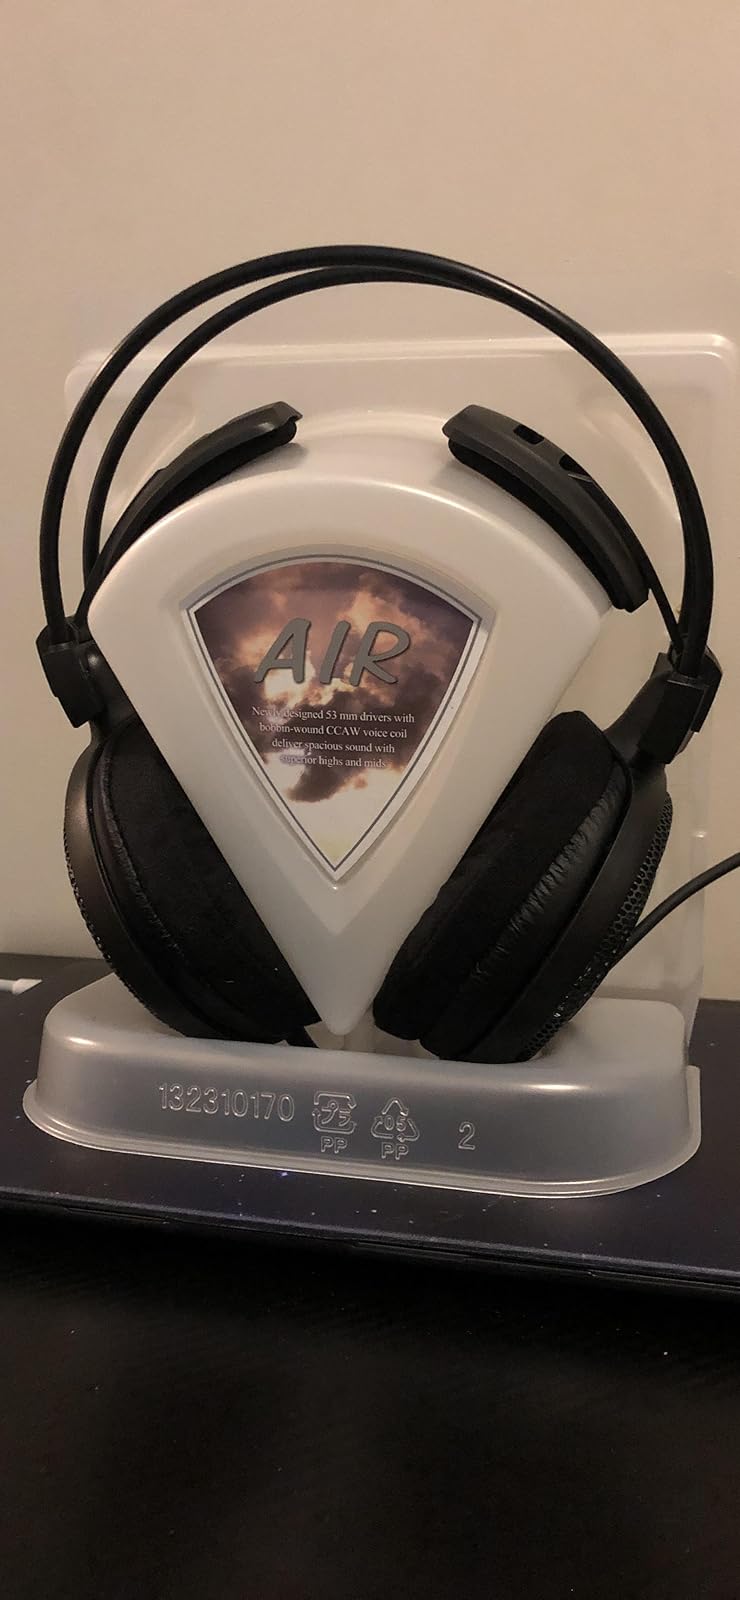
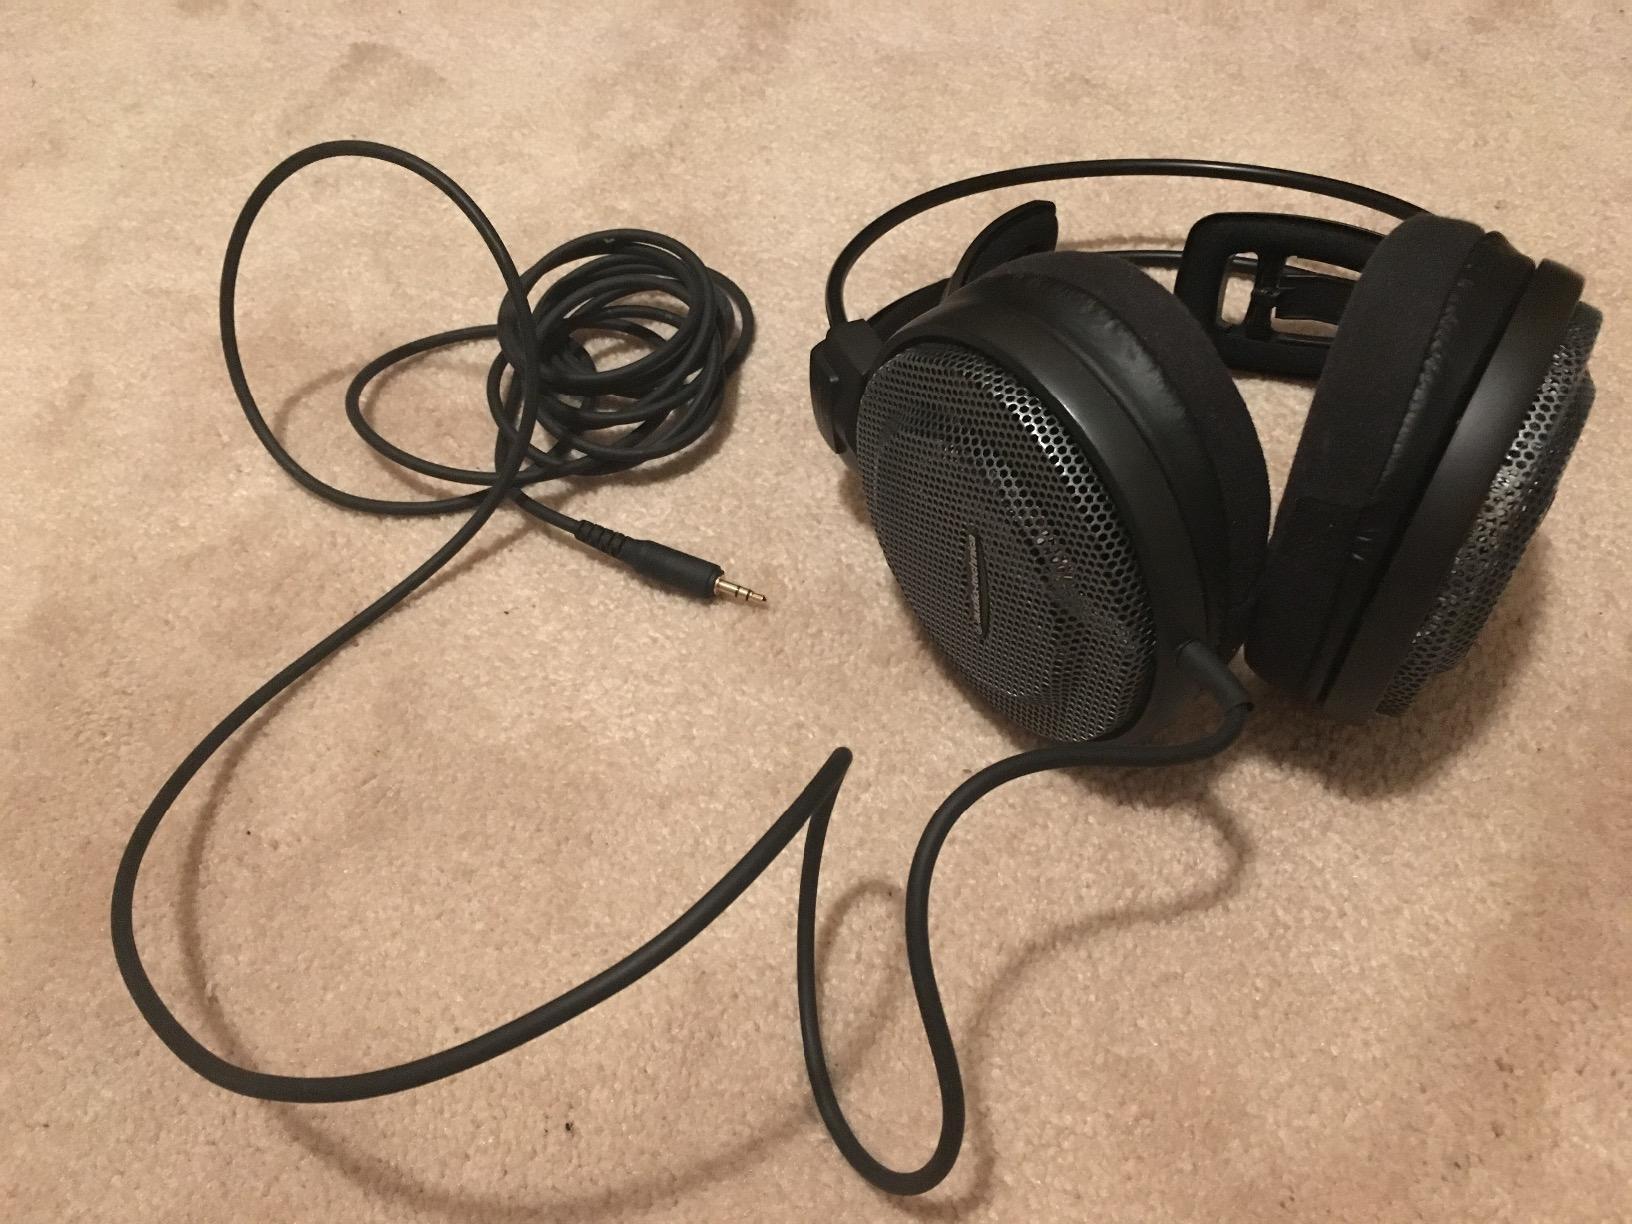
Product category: headphones
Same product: yes